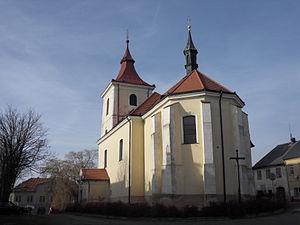
Mýto est une ville du district de Rokycany, dans la région de Plzeň, en République tchèque. Sa population s'élevait à 1 565 habitants en 2018.